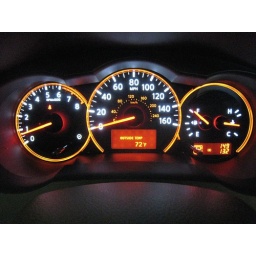
The orange will take some getting used to. The blue in the jetta was much more calming,